Question: Please indicate a possible affordance area of the boxing_punching_bag that can be used for punching
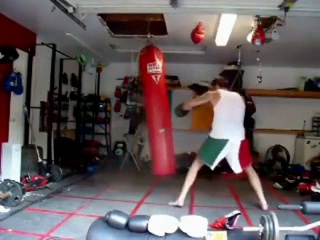
Answer: [141.481, 42.831, 181.299, 177.558]